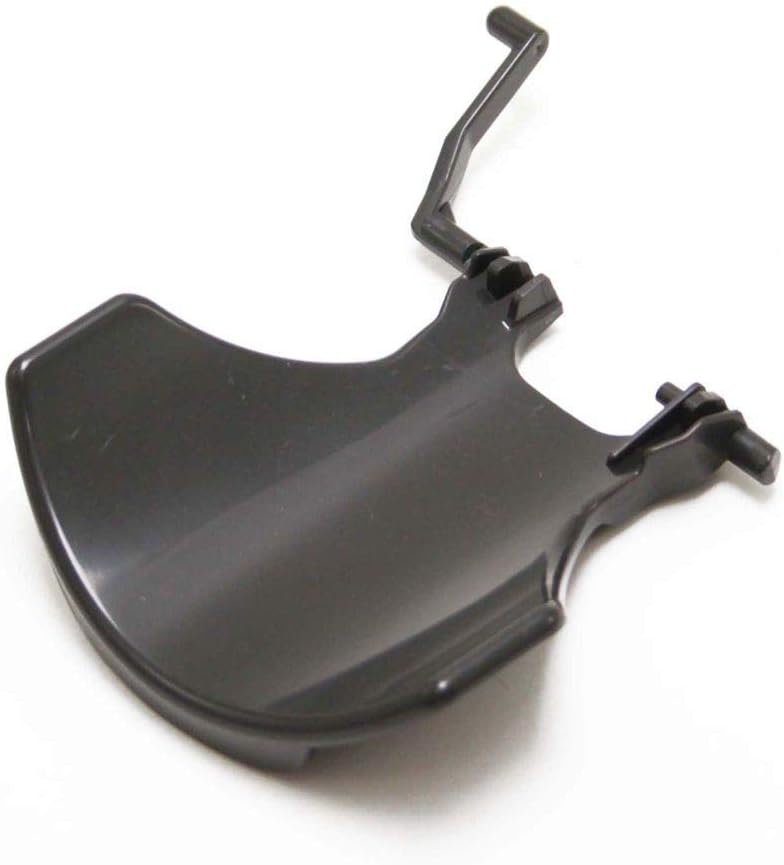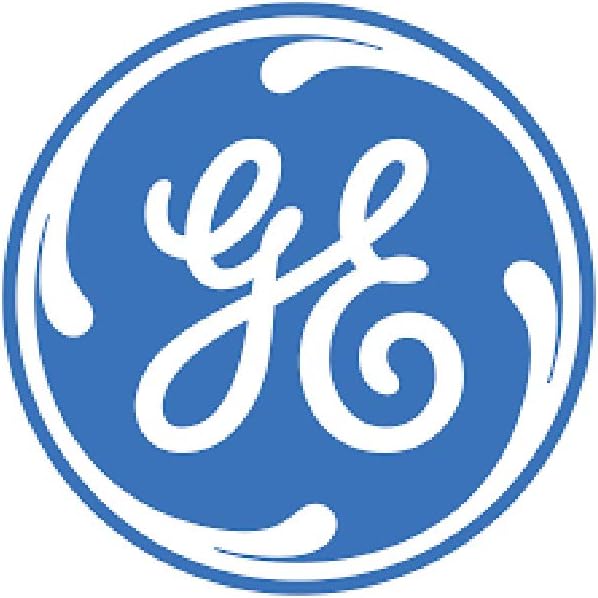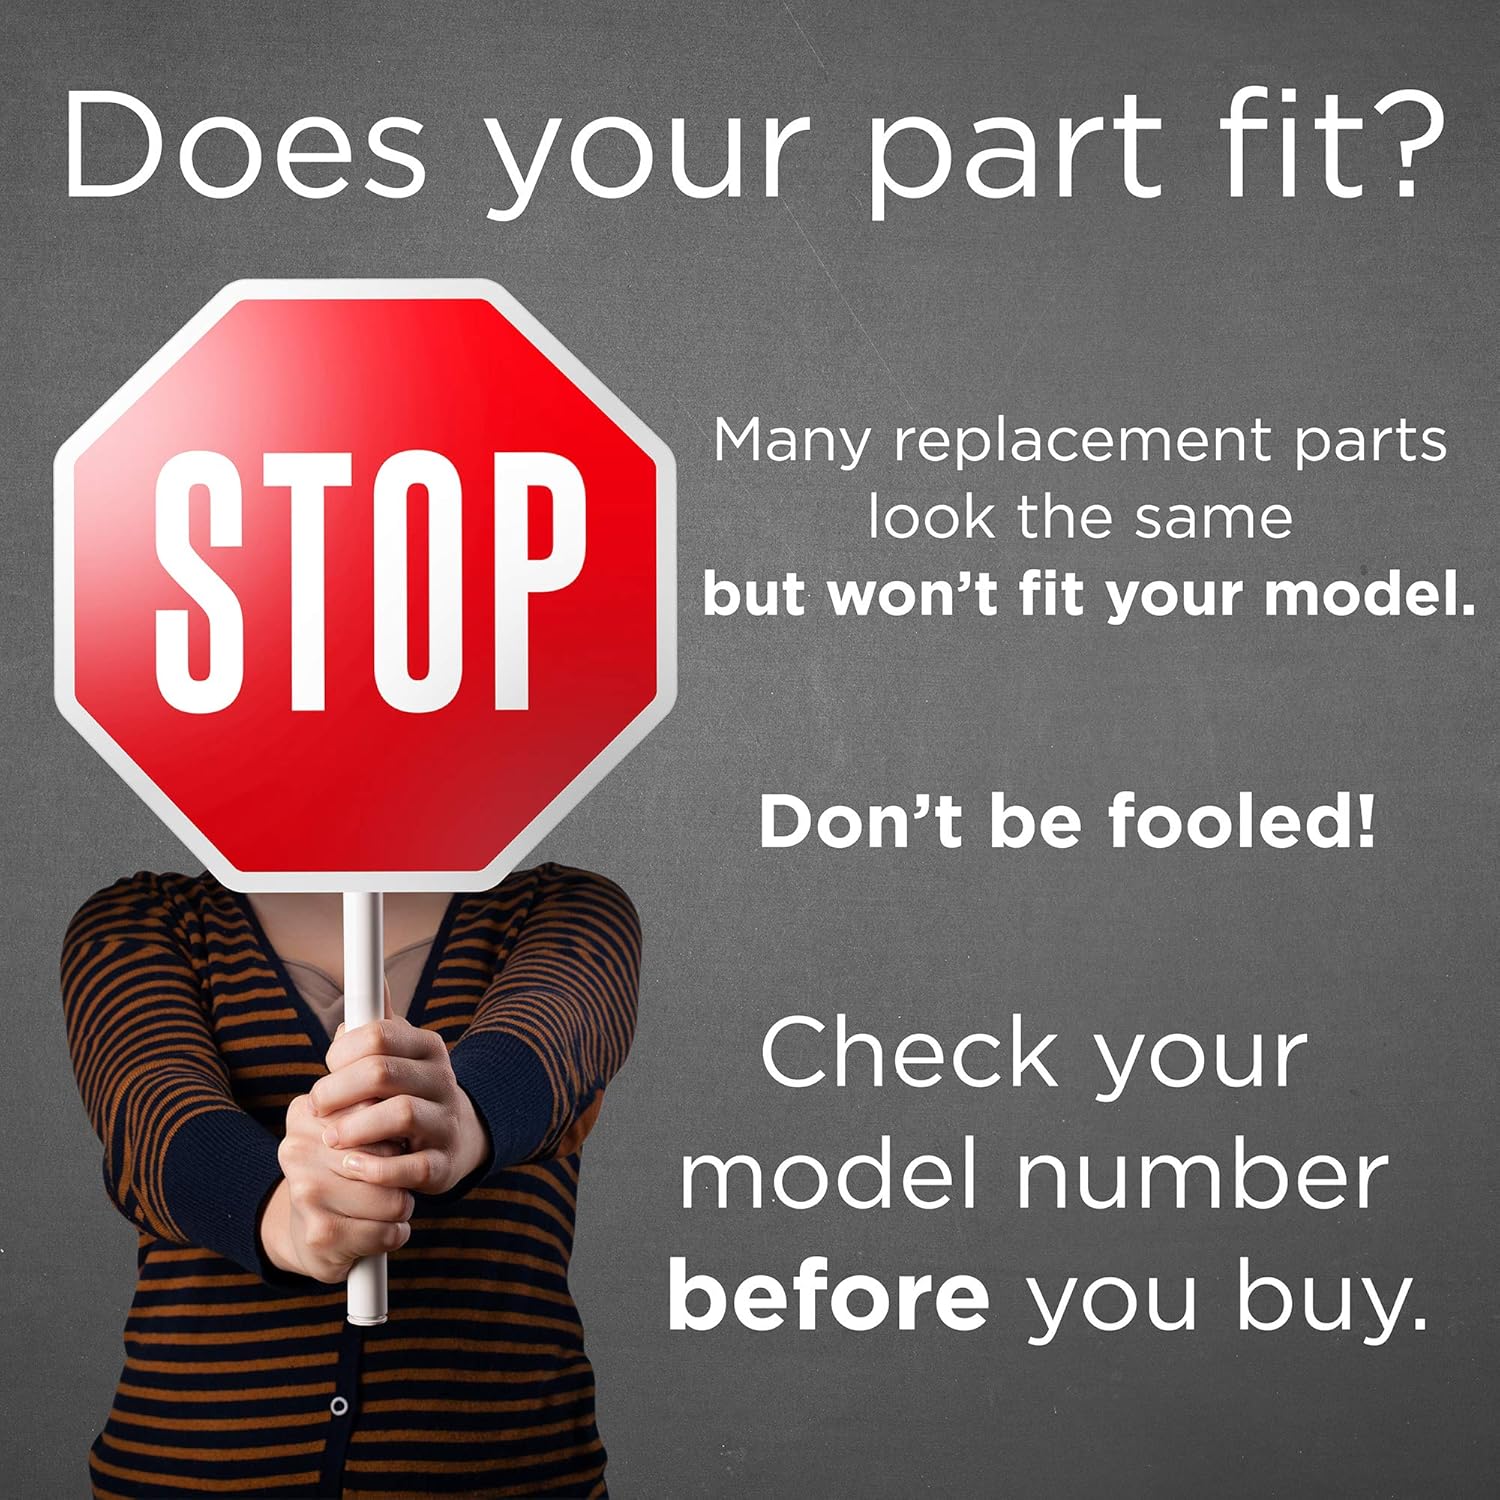
GE WR17X12494 Refrigerator Dispenser Lever Genuine Original Equipment Manufacturer (OEM) Part
Category: Tools & Home Improvement
PADDLE ICE DISP
Features: Fits General Electric,Lg,Ge Refrigerator | Genuine General Electric,LG,GE OEM Part | Replaces General Electric,LG,GE Part Numbers: